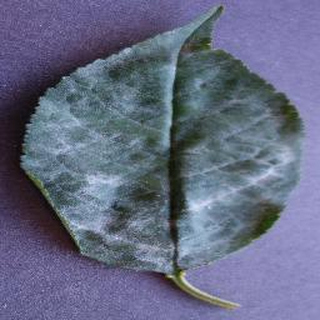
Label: cherry_powdery_mildew